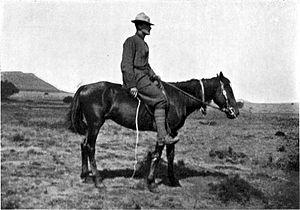
Le Basotho ou Basuto est une race de poney, originaire du Lesotho et d'Afrique du Sud.